Pato O'Ward

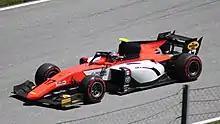
O'Ward at the Red Bull Ring in a one-off appearance during the 2019 Formula 2 Championship

O'Ward started his 2024 campaign with a second place in St. Petersburg. Over a month later, O'Ward was awarded the win at St. Petersburg after race winner Josef Newgarden was found to have violated push to pass regulations and was subsequently stripped of the victory. O'Ward led 11 laps and finished second in the 2024 Indianapolis 500, following a last-lap pass from winner Josef Newgarden. After picking up a series of top ten finishes after the Indianapolis 500, O'Ward scored his 2nd win of the year at Mid-Ohio by holding off polesitter Alex Palou in the final laps of the Honda Indy 200. With his win O'Ward became the first driver to win a race in IndyCar's hybrid powertrain era. O'Ward picked up a third win at the first race at IndyCar's return to the Milwaukee Mile, securing his first season of more than two wins on the year.